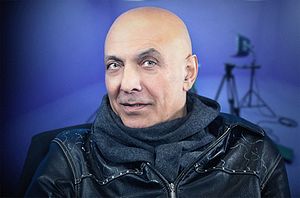
Daryush Shokof
Daryush Shokof er en iranskfødt kunstner, filminstruktør, filosof, forfatter, filmproducent, og sanger. Han blev født i Tehran, Iran, men bor og arbejder i Tyskland.